New York City Subway stations

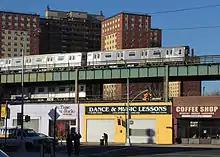
Two levels of tracks near the West Eighth Street–New York Aquarium station

Some stations have two levels. The levels separate the platforms of different services and/or directions. For example: